São Paulo Metropolitan Trains

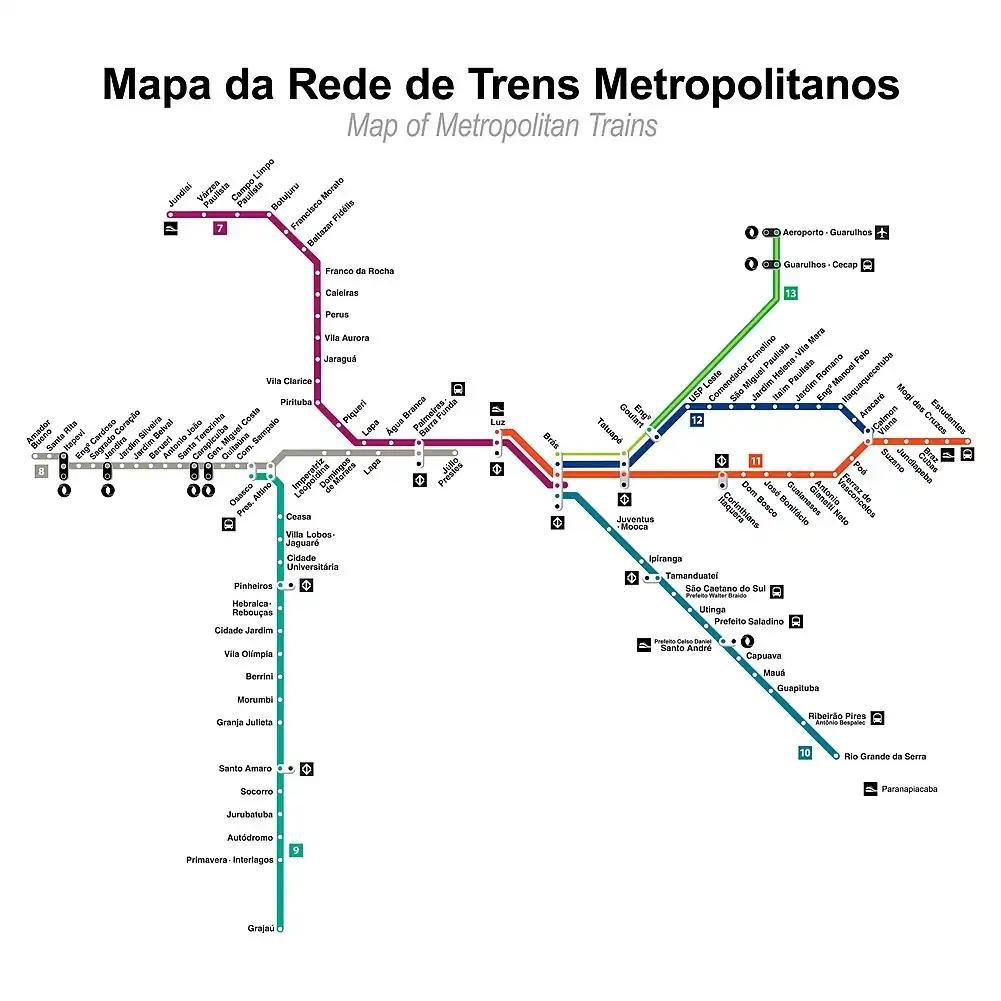
System Map - September 2020

The metropolitan trains rolling stock has trains of 19 different series, some of them out of service for being older, and some of them recently delivered.